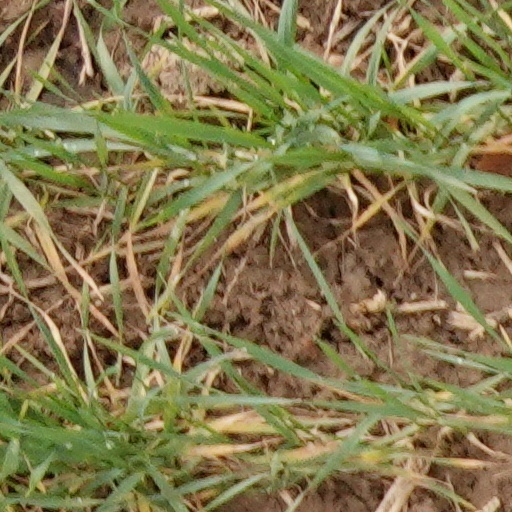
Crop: wheat